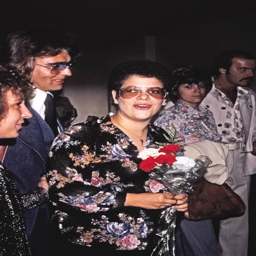
blues artist attends an event .